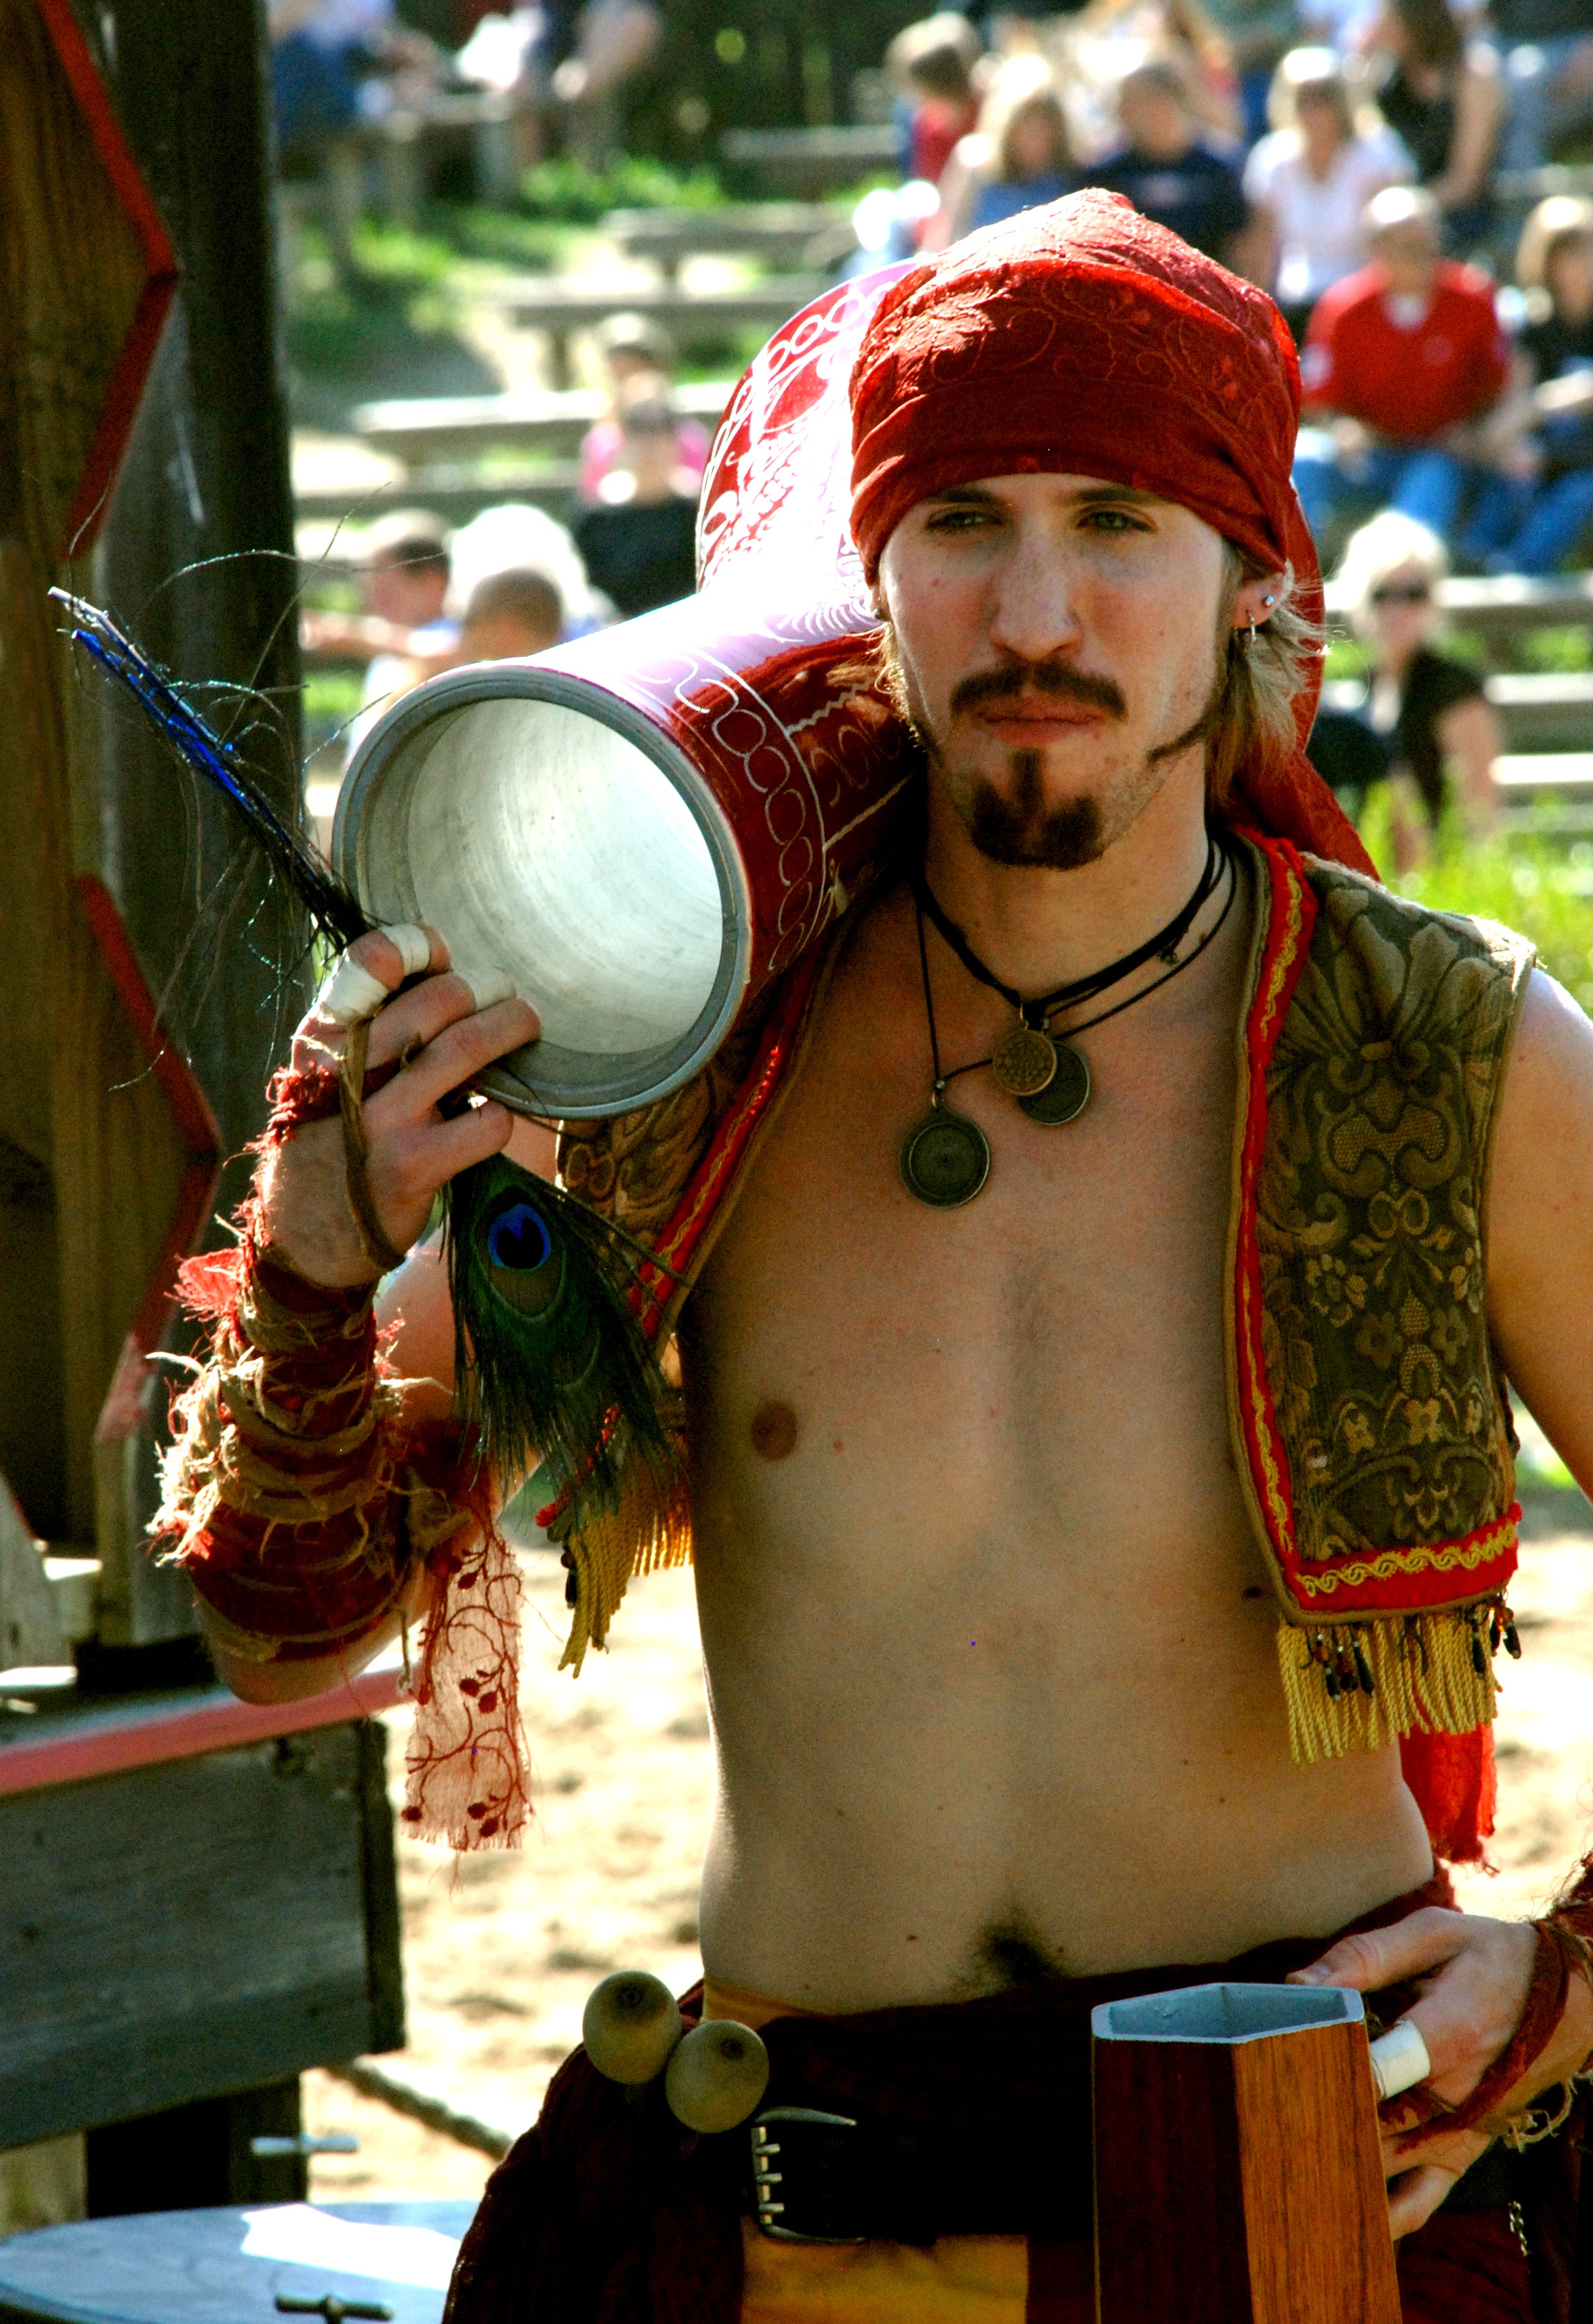
man, walking, music, people, portrait, carnival, color, instrument, musician, drum, tribe, festival, fun, temple, tradition, traditional, gypsy